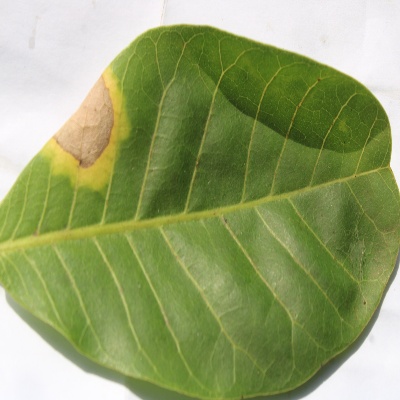
Crop: Cashew
Condition: anthracnose